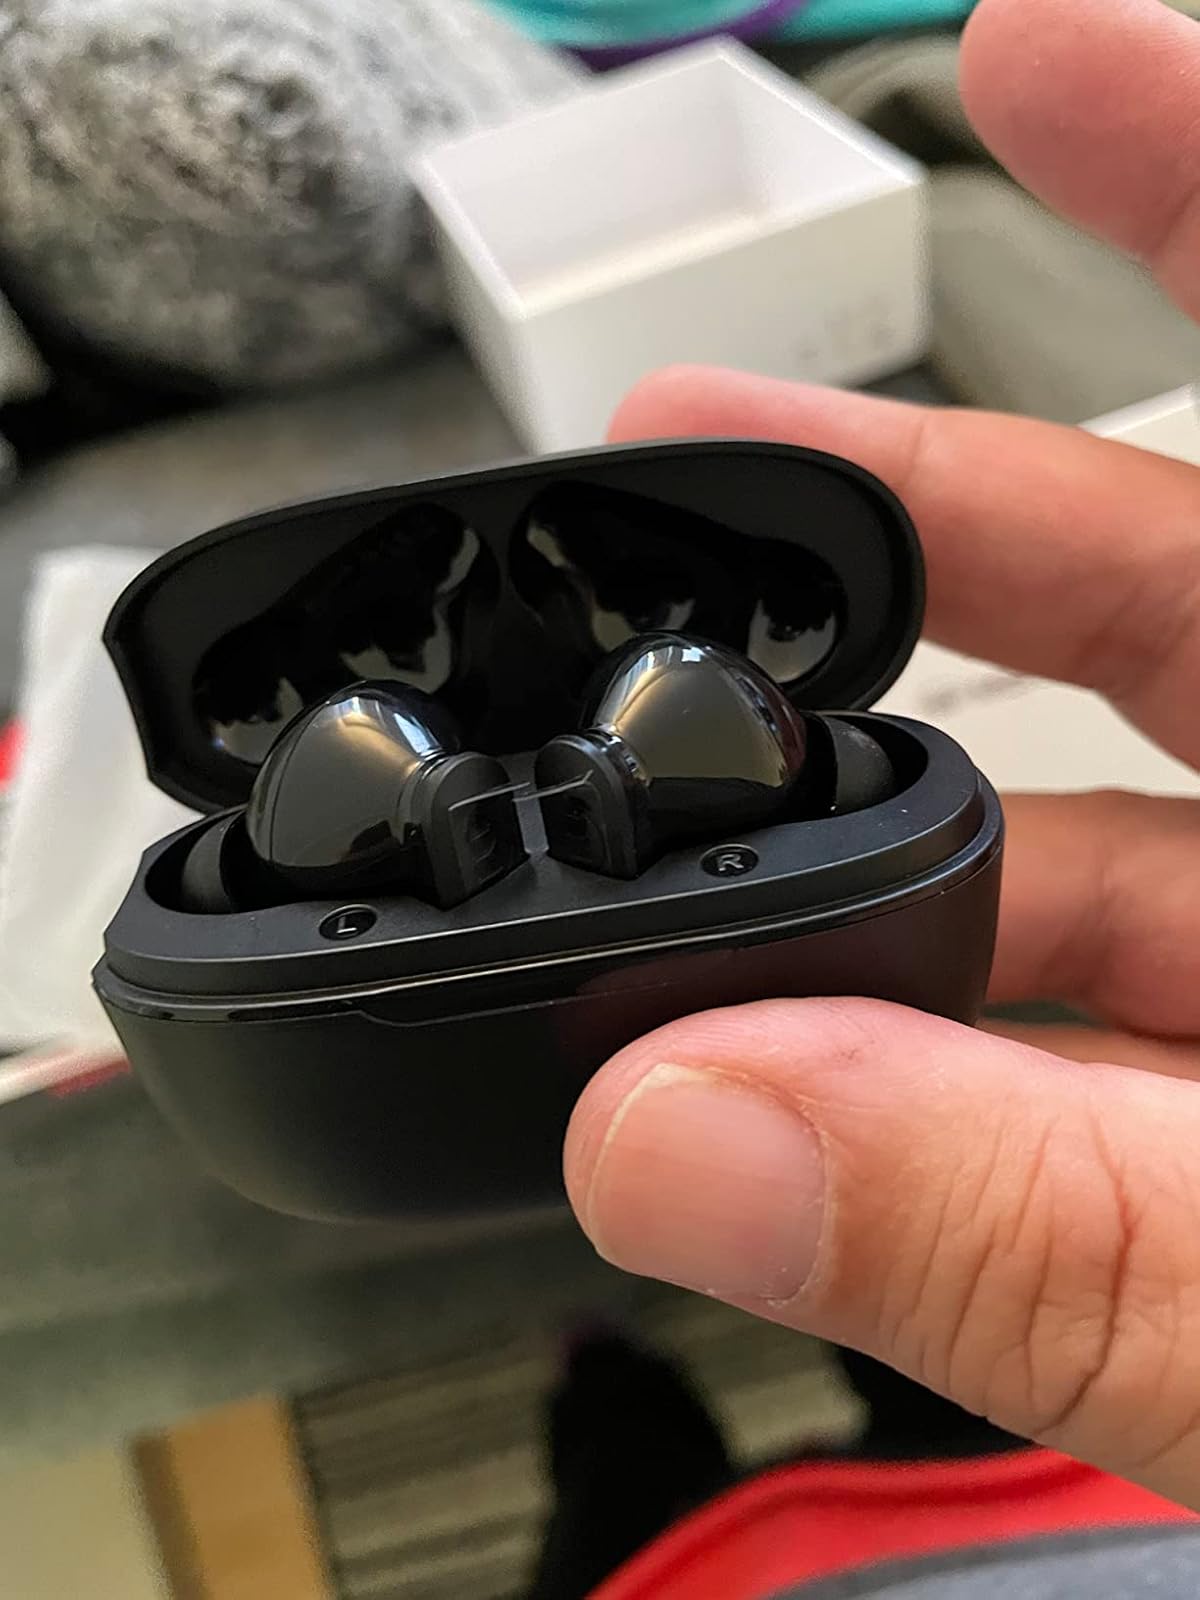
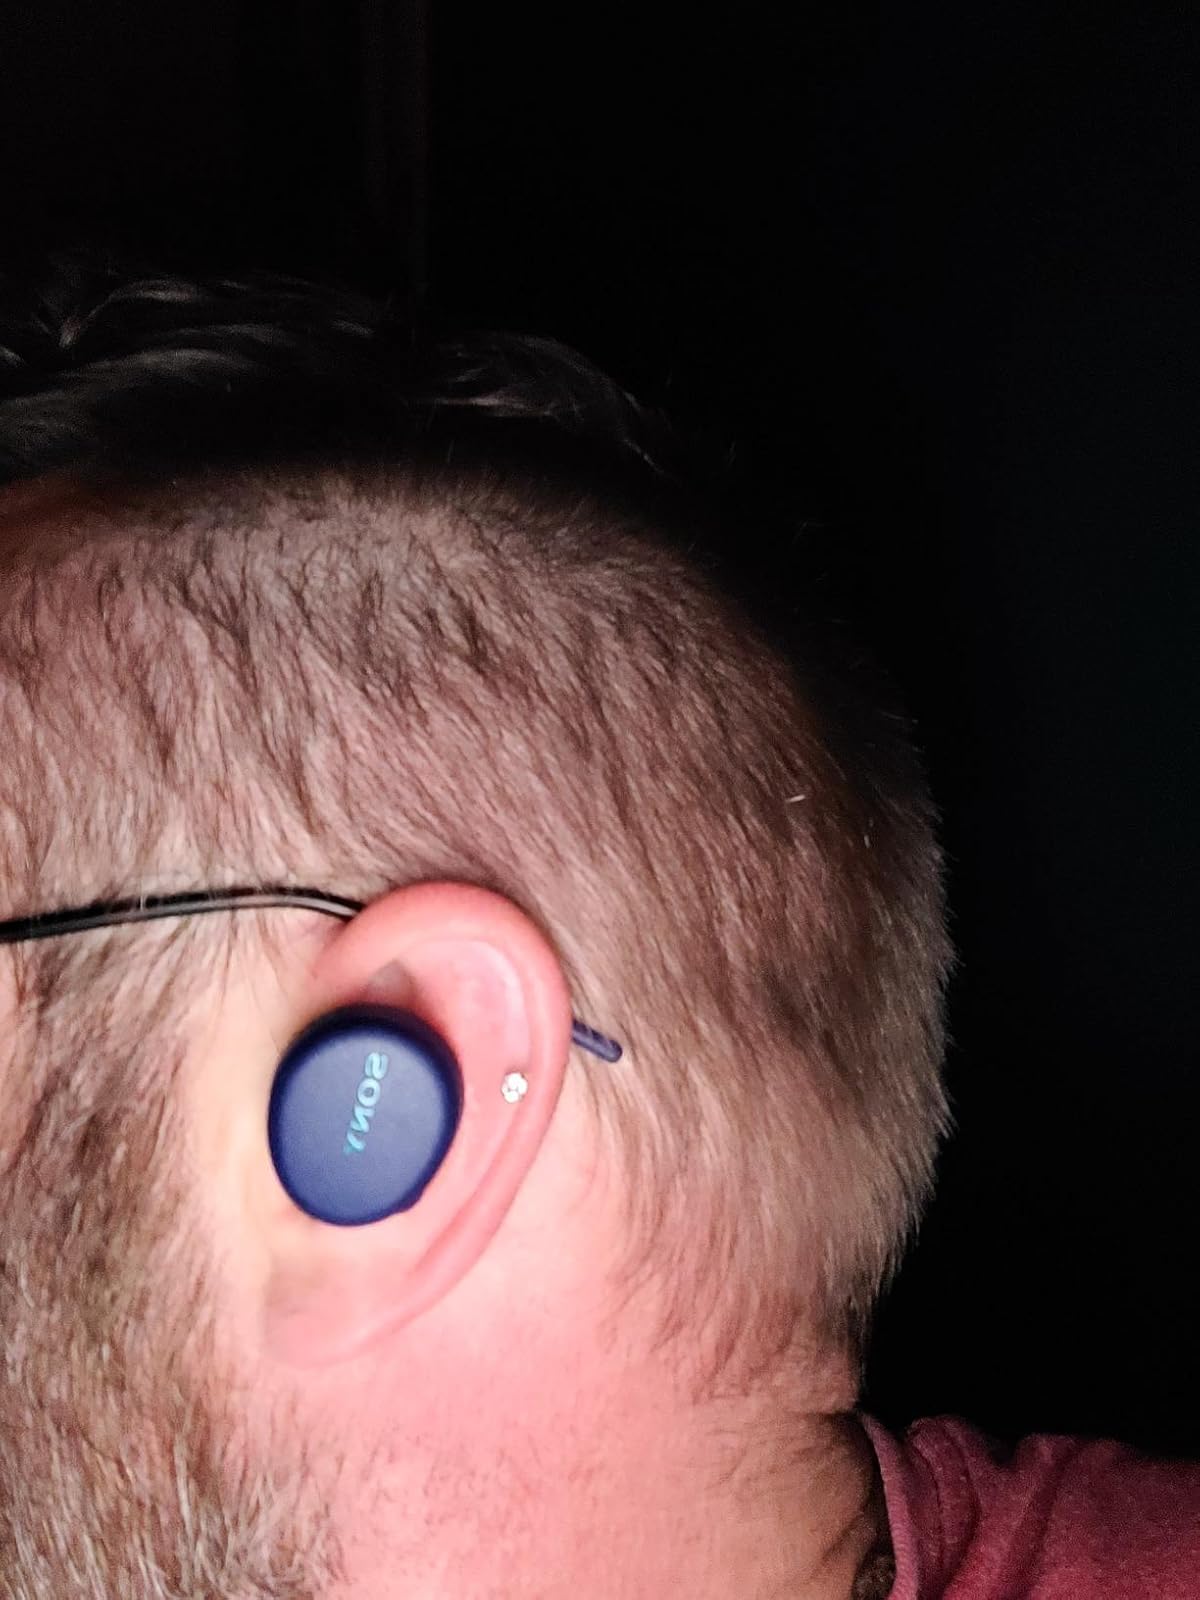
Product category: earbuds
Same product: no